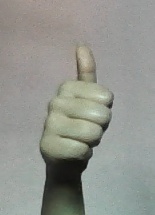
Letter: aleff